Santa Catarina (state)

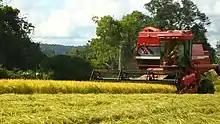
Rice plantation near Rio do Sul

Fully embedded within the Atlantic Forest biome, the original vegetation of Santa Catarina encompasses two formations: forests and grasslands.